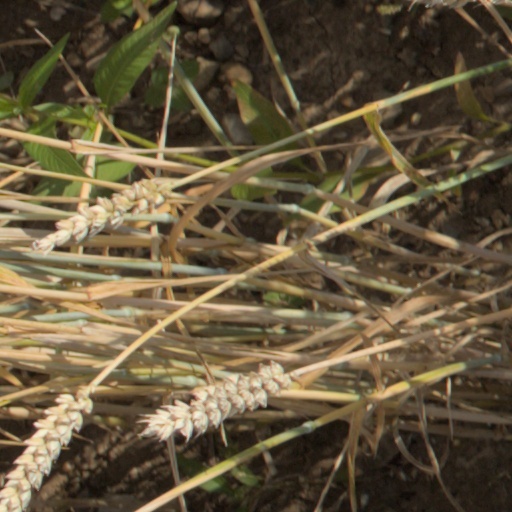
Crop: wheat